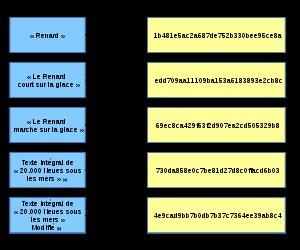
On nomme fonction de hachage, de l'anglais hash function par analogie avec la cuisine, une fonction particulière qui, à partir d'une donnée fournie en entrée, calcule une empreinte numérique servant à identifier rapidement la donnée initiale, au même titre qu'une signature pour identifier une personne. Les fonctions de hachage sont utilisées en informatique et en cryptographie notamment pour reconnaître rapidement des fichiers ou des mots de passe.